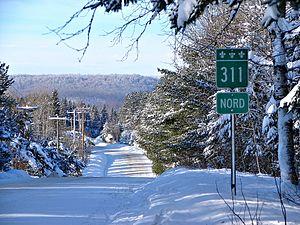
La route 311 est une route régionale québécoise située sur la rive nord du fleuve Saint-Laurent. Elle dessert la région administrative des Laurentides.